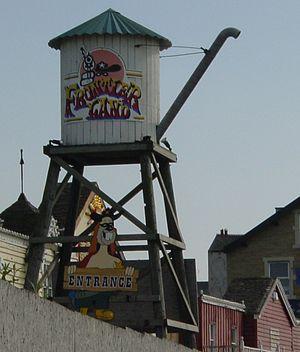
Frontierland était un parc d'attractions situé à Morecambe, dans le Lancashire, en Angleterre. Il fut ouvert de 1909 à 1999.